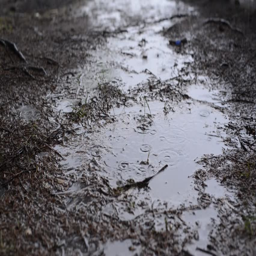
rain drops on the ground on a moody windy day